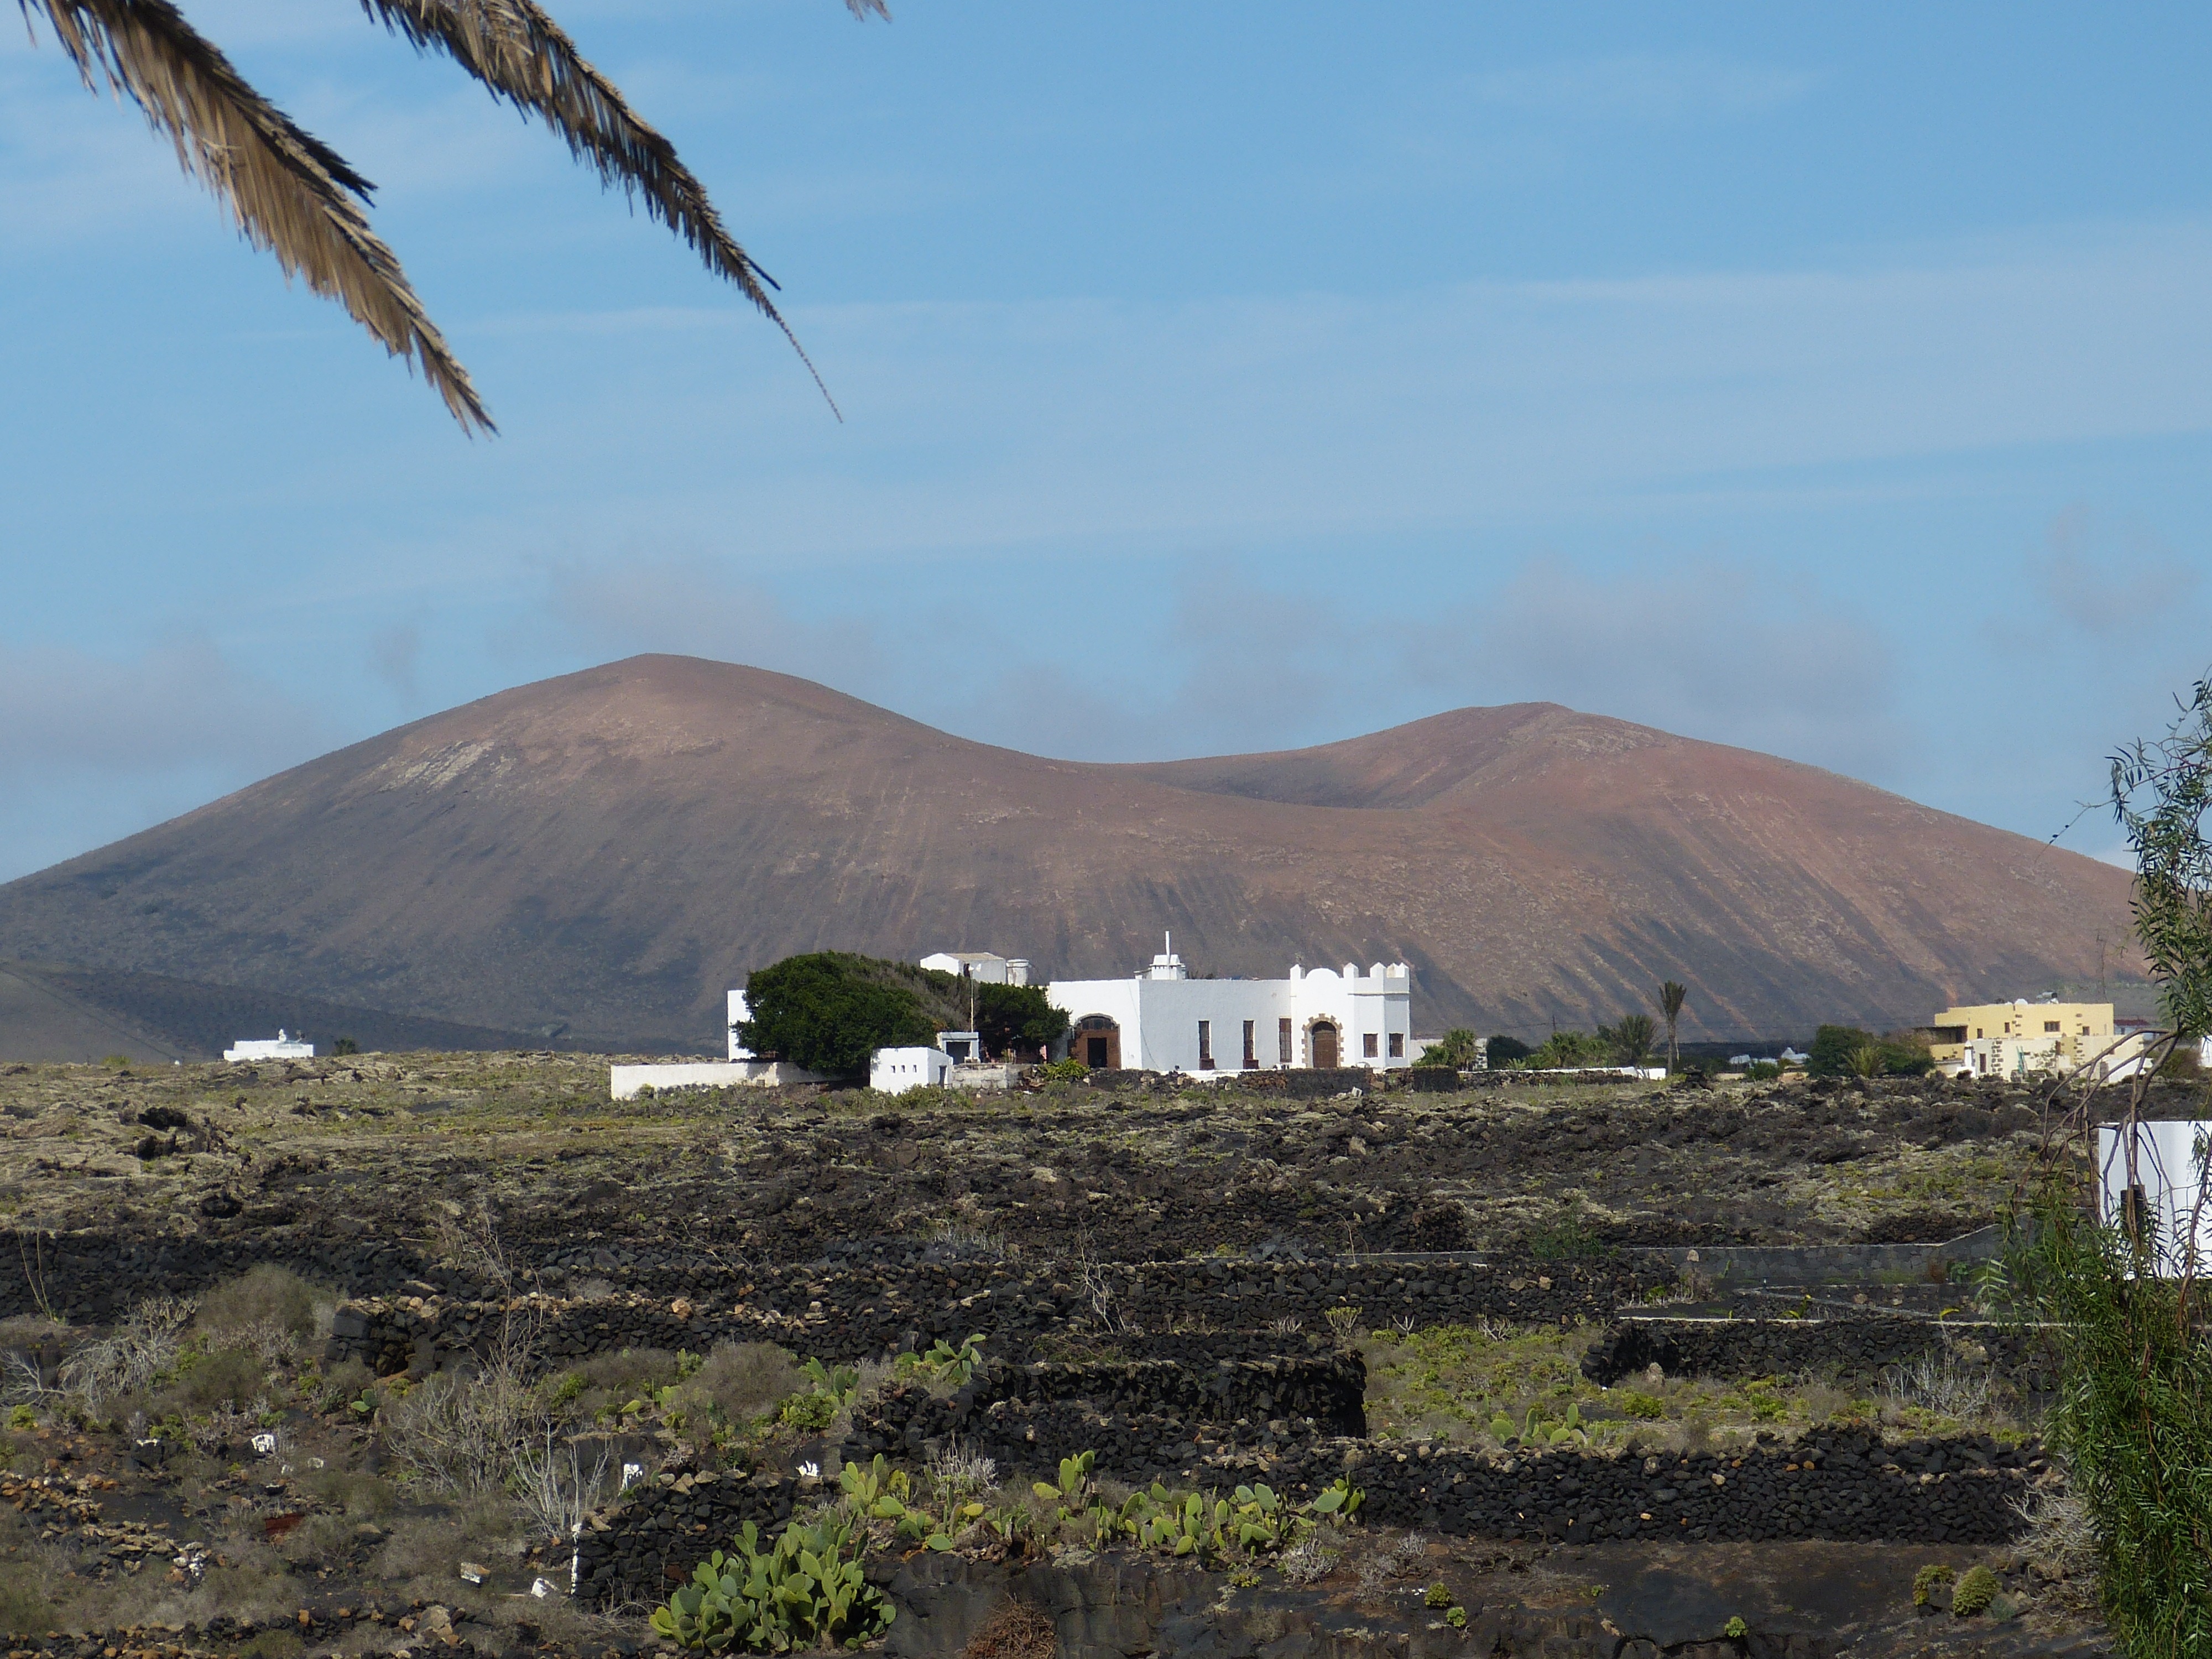
landscape, sea, coast, nature, rock, mountain, white, hill, home, dry, volcano, tourism, terrain, ridge, spain, geology, plateau, ecosystem, volcanic, canary islands, rural area, lanzarote, landform, geographical feature, mountainous landforms, spoil tip